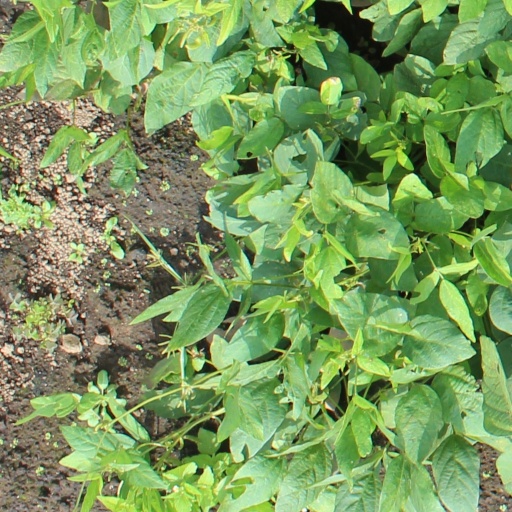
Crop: soybean